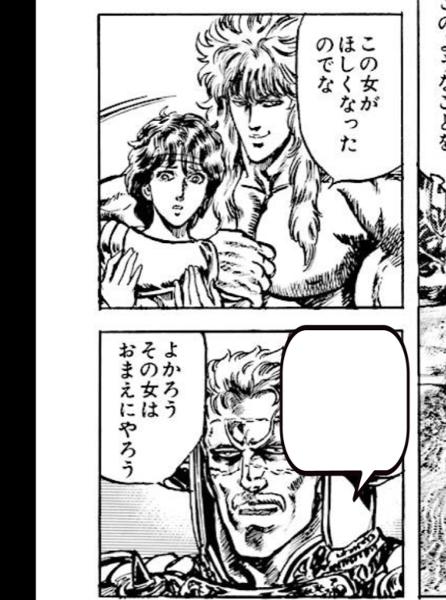
回答: で、スカイラインGT-Rを下取りしろと...